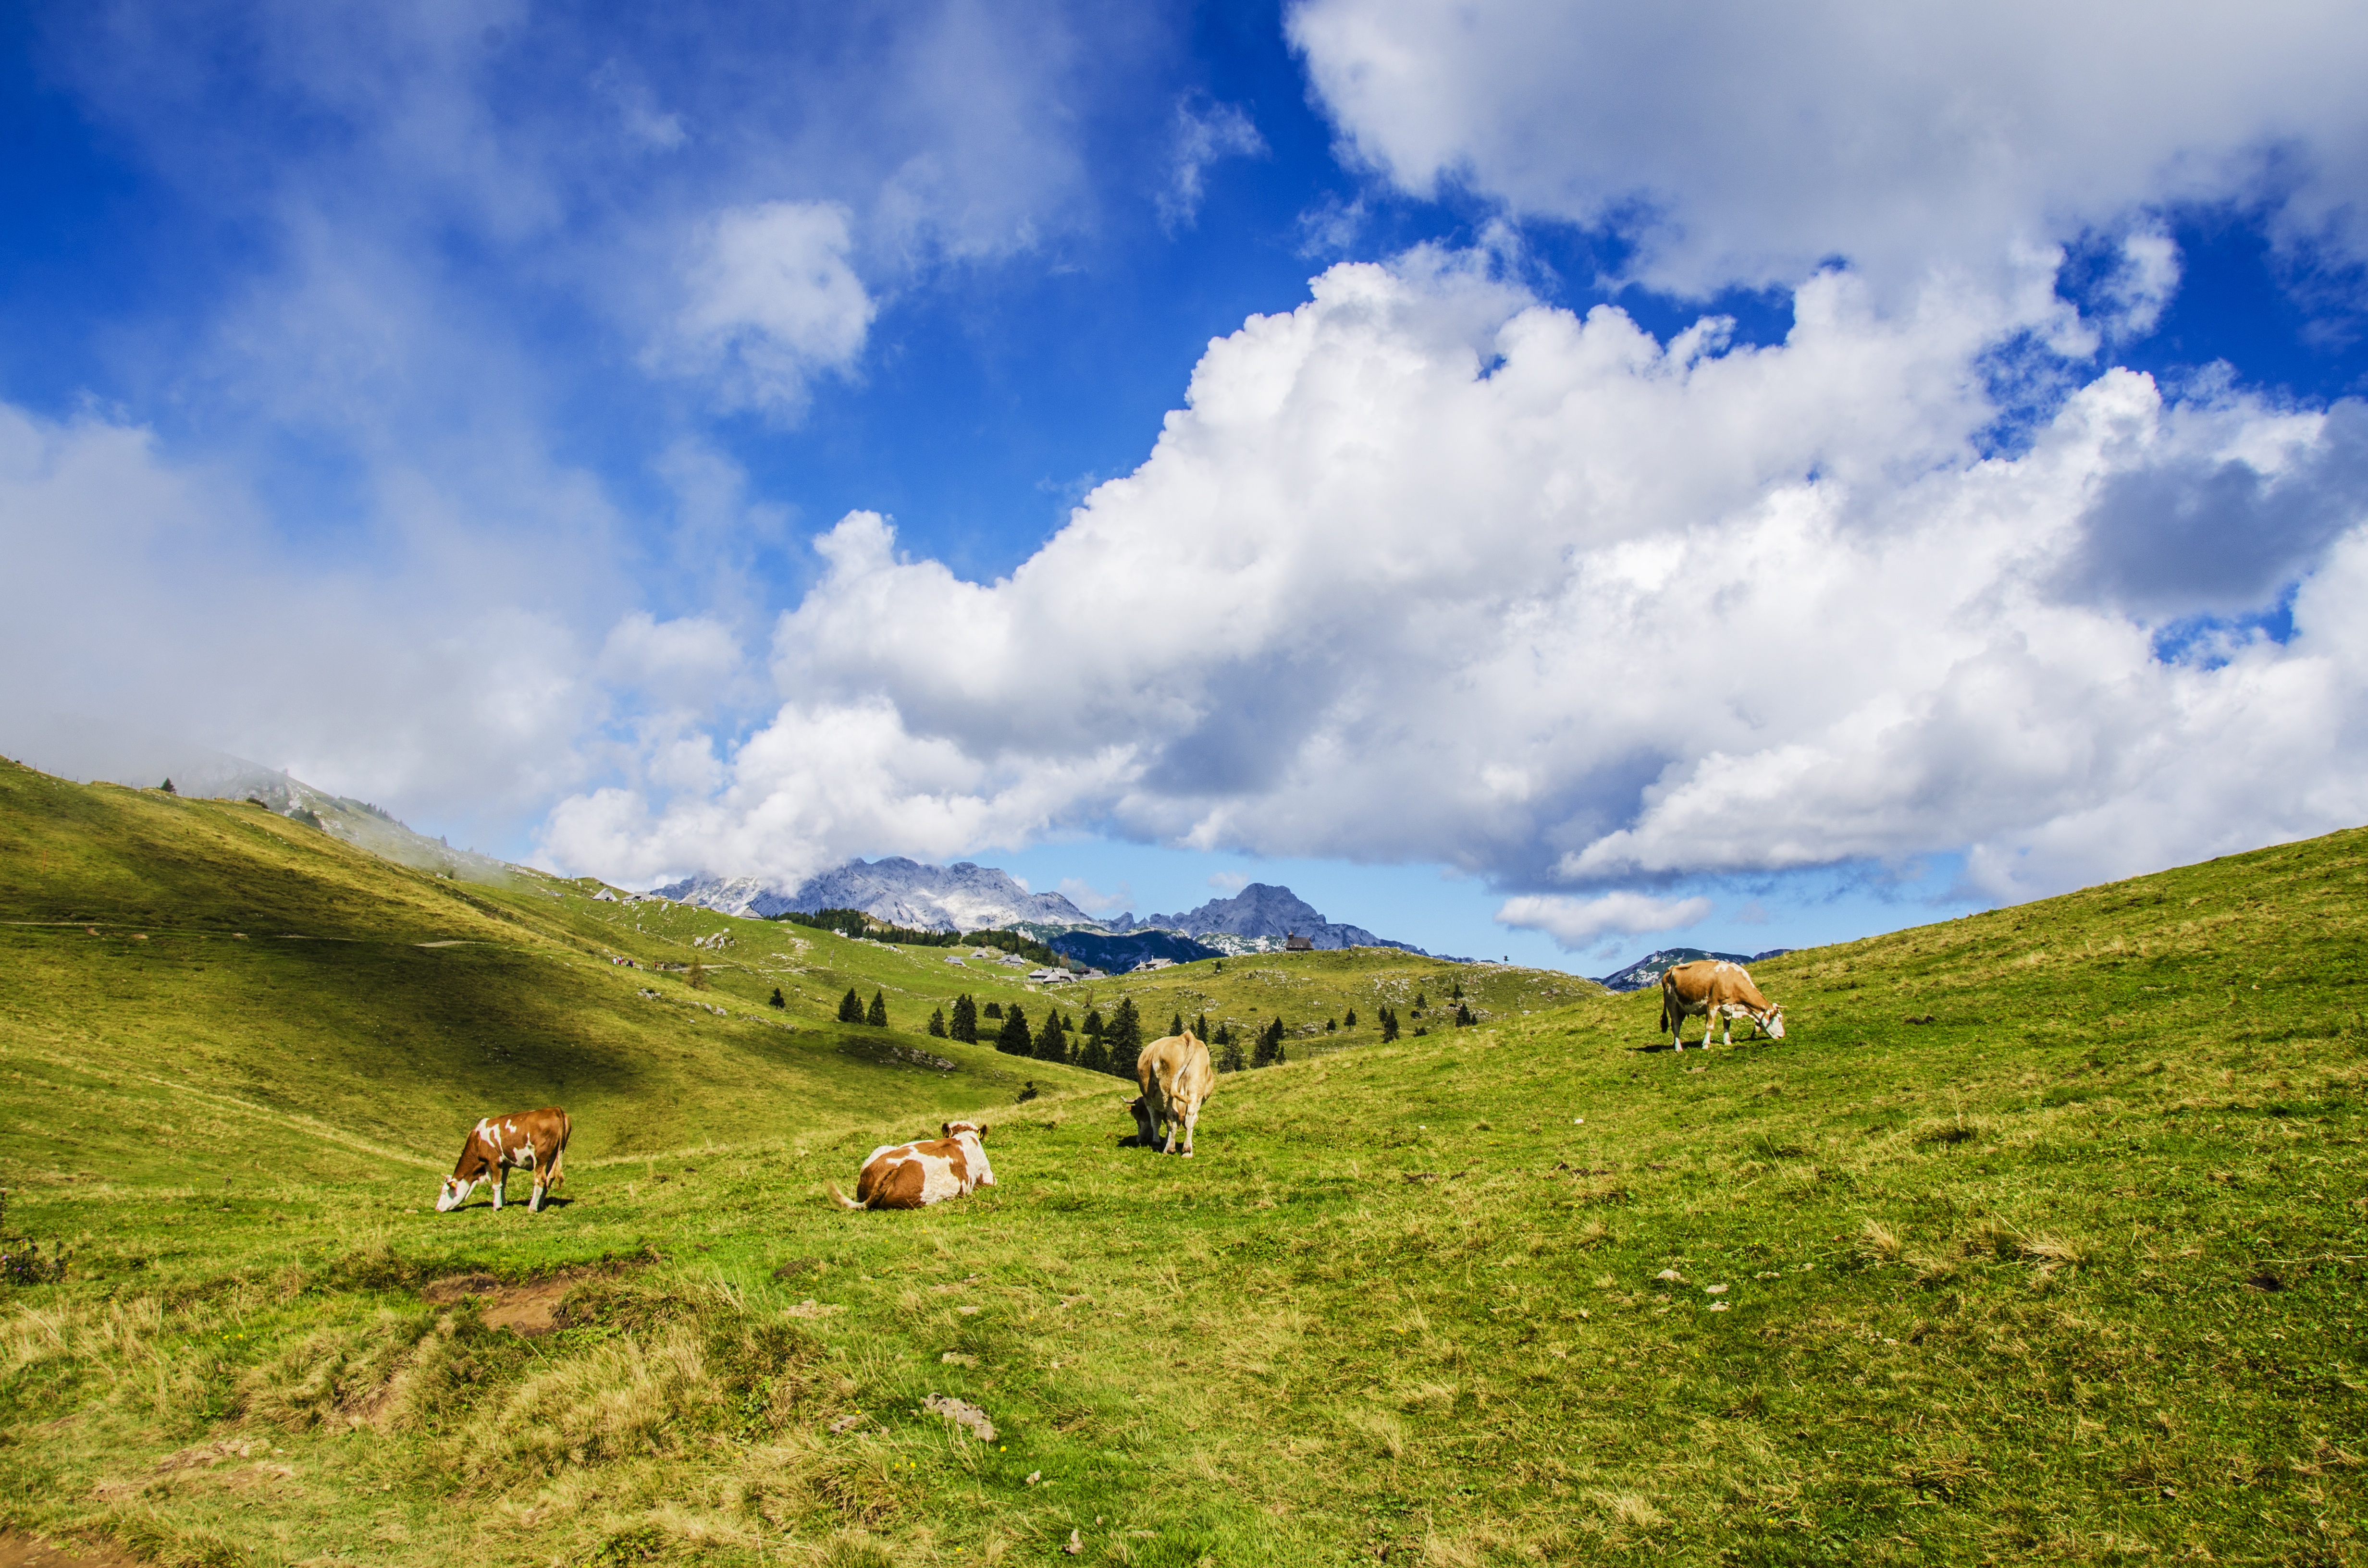
landscape, nature, grass, wilderness, mountain, cloud, sky, field, meadow, prairie, hill, valley, mountain range, cow, pasture, grazing, livestock, highland, ridge, plain, alps, grassland, plateau, fell, habitat, rural area, landform, geographical feature, mountainous landforms